Maybach 57 and 62

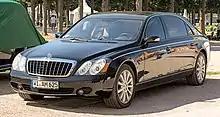
Maybach 62 S

The Maybach 62 S ("Spezial") appeared in November 2006 at the Auto China 2006 exhibit in Beijing. It features the same engine as the 57 S, a twin-turbo V12 made by Mercedes-Benz AMG, with facelifted version producing . However, the suspension remains untouched. 236 of the original and 256 units of the model year 2010 (post-facelift) were made.